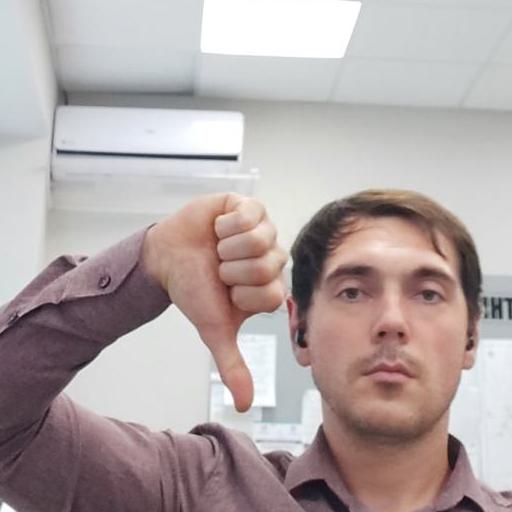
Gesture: dislike